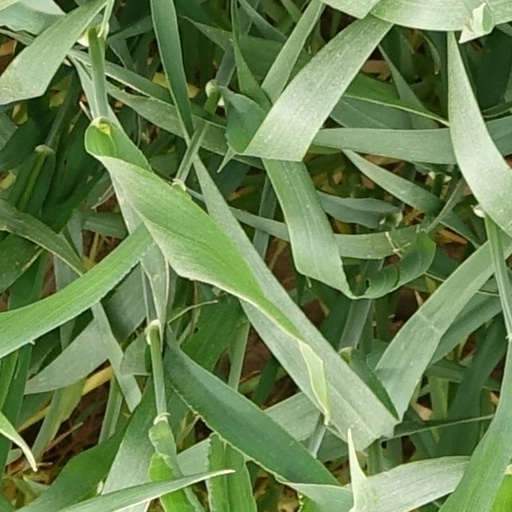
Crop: wheat